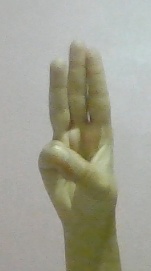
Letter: thaa